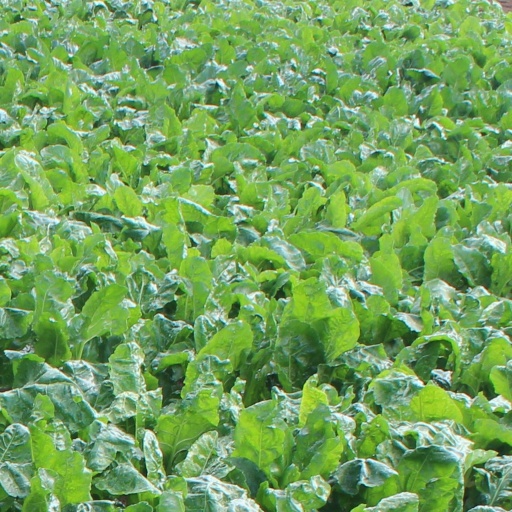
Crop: sugar beet